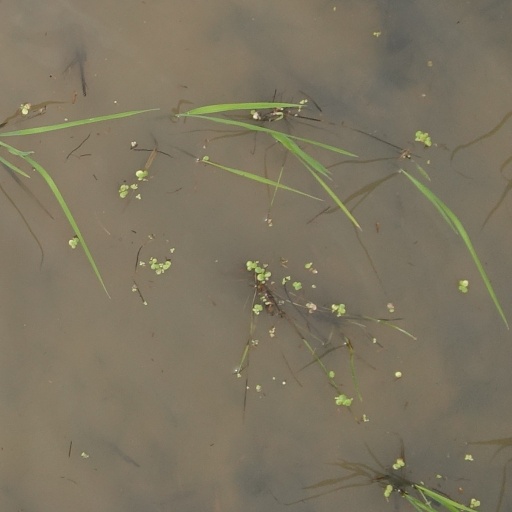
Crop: rice